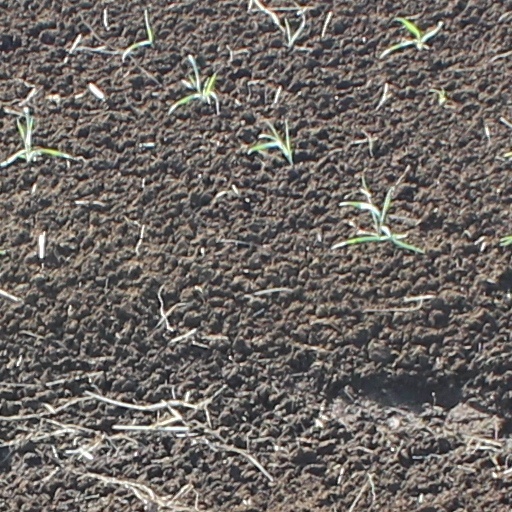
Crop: wheat